Barrio del Puerto (Madrid Metro)

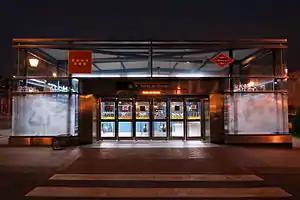

Barrio del Puerto is a station on Line 7 of the Madrid Metro, named for the Barrio del Puerto ("Barrio of the Gate") neighbourhood. It is located in fare Zone B1.